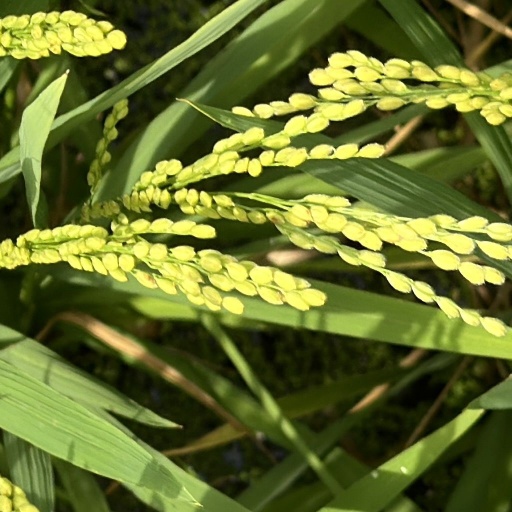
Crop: rice